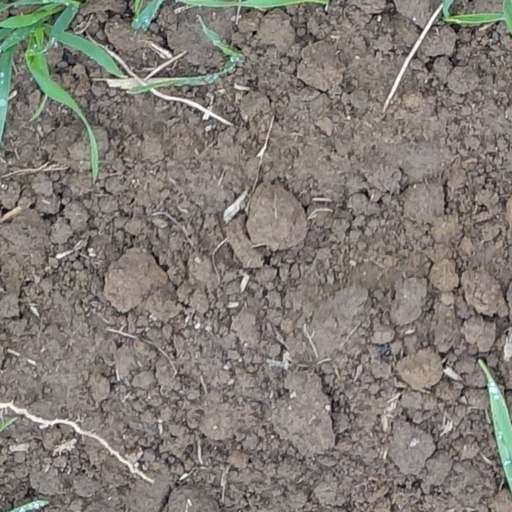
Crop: wheat